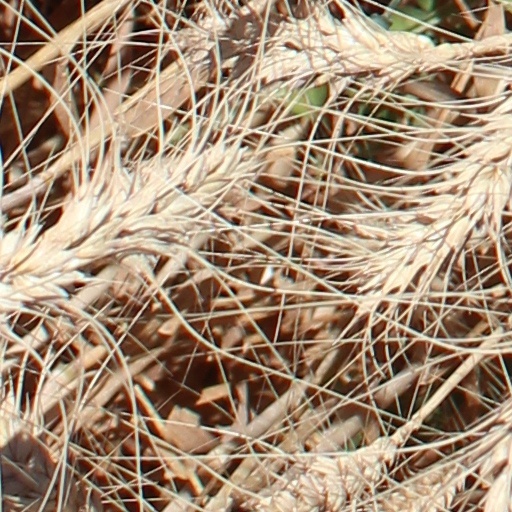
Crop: wheat